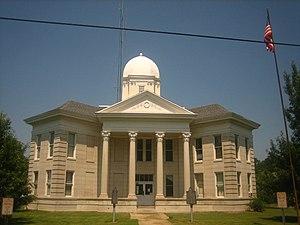
Saint-Joseph est le siège de la paroisse des Tensas en Louisiane.
La paroisse des Tensas est une paroisse en Louisiane aux États-Unis. Le siège est la ville de Saint-Joseph. Elle est la paroisse le moins peuplée de la Louisiane, avec une population de 6 618 habitants en 2000. Elle a une superficie de 1 560 km² de terre émergée et de 100 km² d’eau.